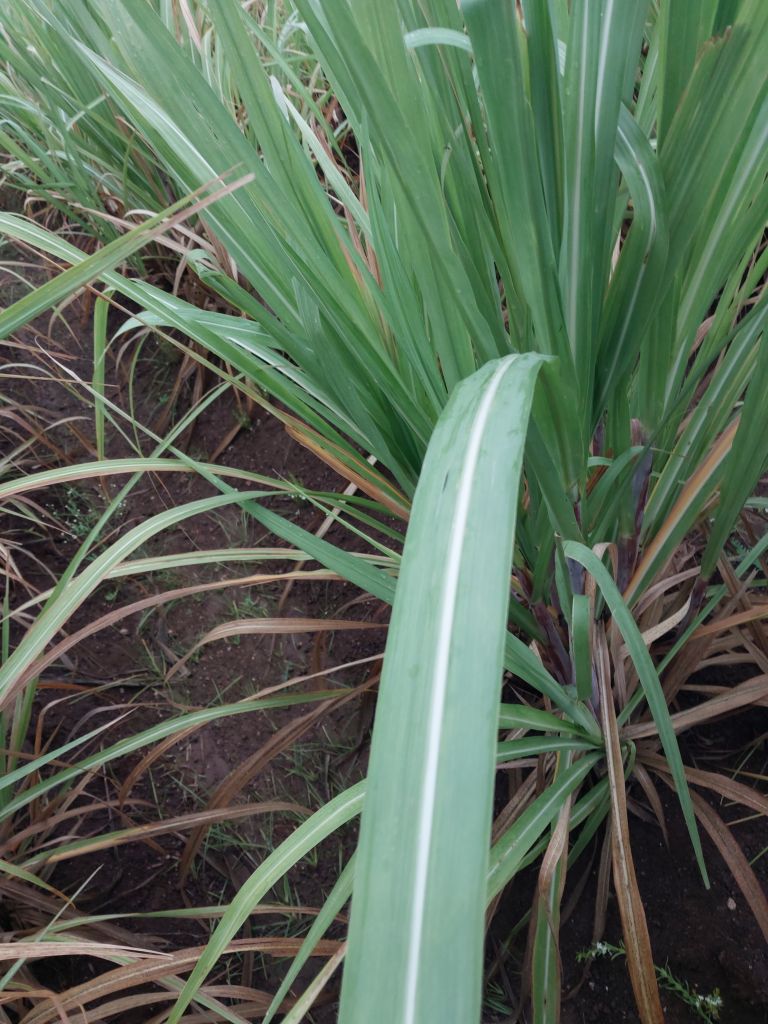
Label: Healthy